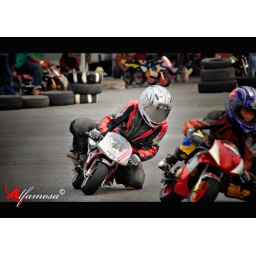
Snap a few pic during minibike racing .. this bike is ride by 7 yrs old girl